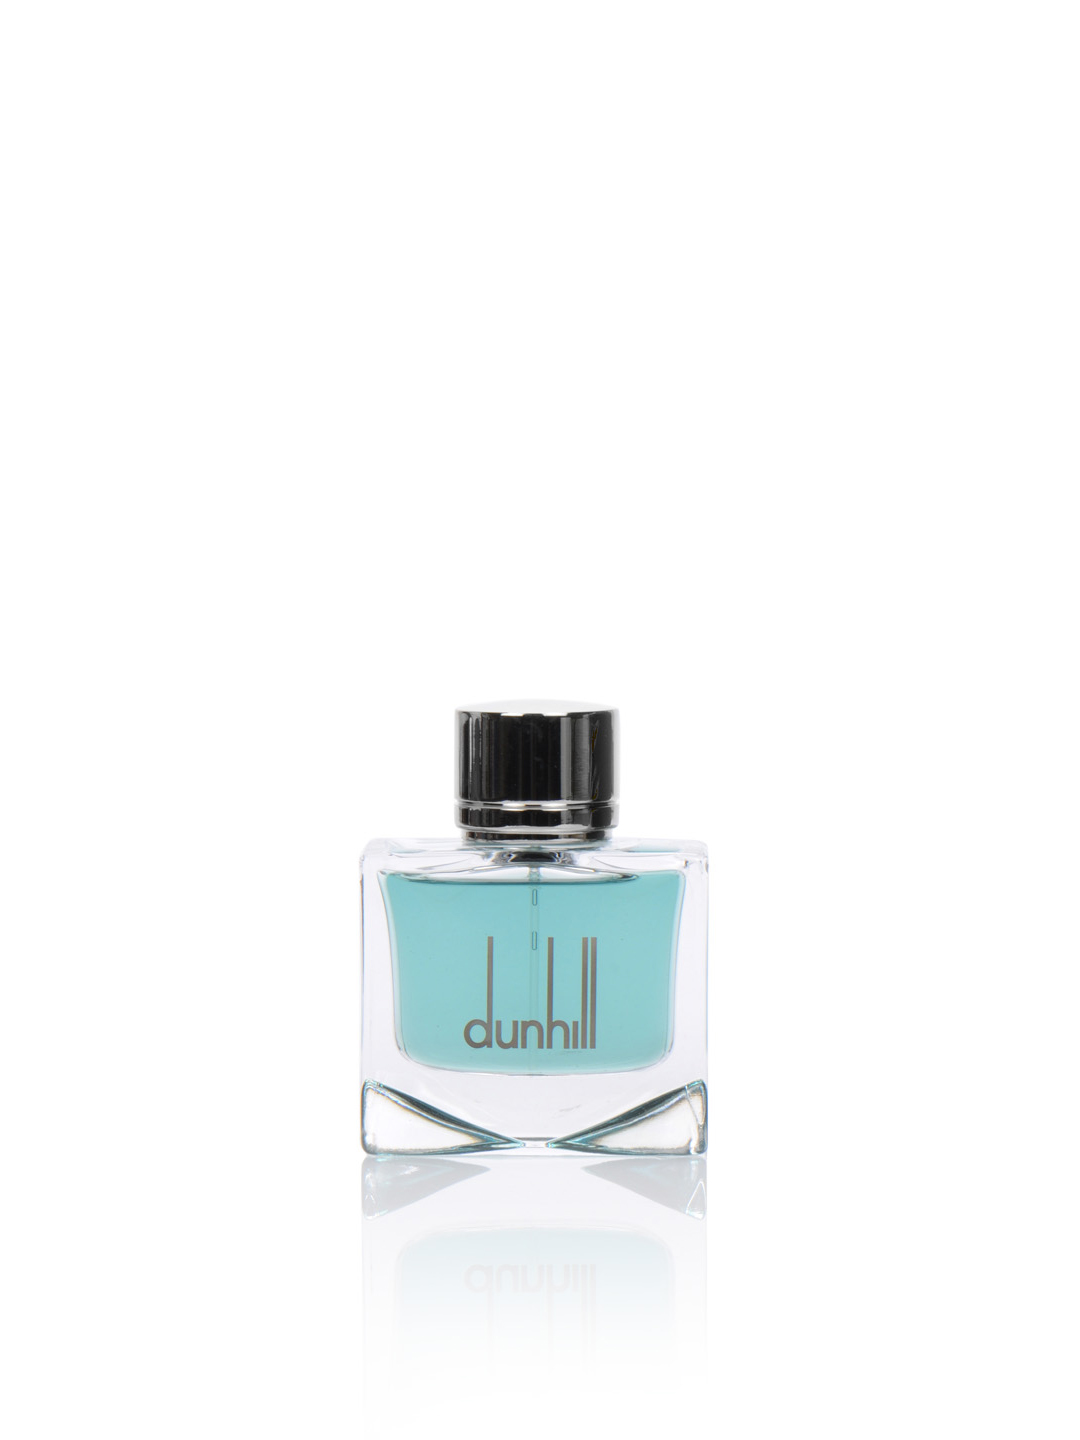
Dunhill Men Black Edt 50 ml Perfume
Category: Personal Care / Fragrance / Perfume and Body Mist
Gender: Men
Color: Black
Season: Spring 2017
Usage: Casual